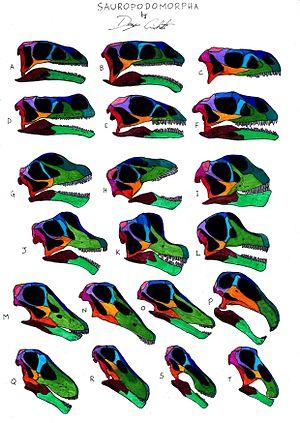
Efraasia est un genre éteint de dinosaures sauropodomorphes basaux du Norien moyen, étage du Trias supérieur.